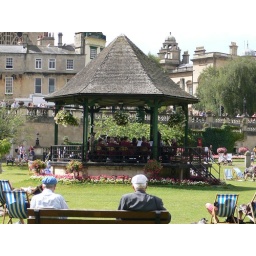
the boys were in a pub across the street